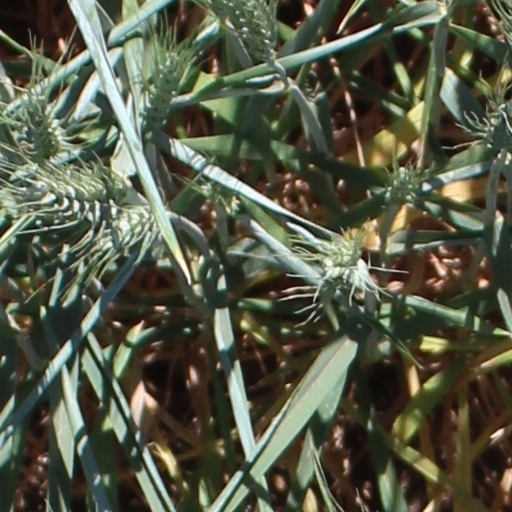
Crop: wheat